Elizaveta Vodovozova

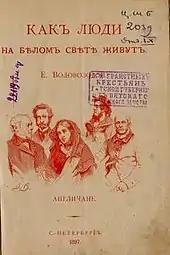
"How People of Different Nations Live. The English", 1897, illustrated by Viktor Vasnetsov

Many of Vodovozova's ideas originated during an extensive trip over Belgium, Germany, England, Switzerland and France which she and her husband Vasily Ivanovich undertook soon after their marriage in April 1862, in order to investigate the theories of Friedrich Fröbel and how they worked in practice. Her influential book "Intellectual Development of Children" (Умственное развитие детей от первого появления сознания до восьмилетнего возраста, 1871) enjoyed seven re-issues in pre-1917 Russia. A strong proponent of the idea of the active use of music and games as educational and developmental means, she published a book "Russian Folk Songs for One Voice and Active Games for Children" (Одноголосые детские песни и подвижные игры с русскими народными мелодиями, 1876) as a supplement to her own educational program. Highly popular at the time were Vodovozova's children's stories. Many of them were collected in her books "From Russian Life and Nature" (Из русской жизни и природы, 1871—1872) and "For Leisure" (На отдых, 1880).